Stephen Amell

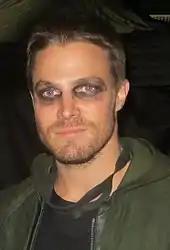
Amell on the set of "Arrow" in September 2014

In January 2012, Amell was cast as Oliver Queen in The CW series "Arrow", based on the DC Comics superhero of the same name. This series and role led to Amell appearing as the character on other superhero series on the network as part of the growing Arrowverse, including "The Flash", "Legends of Tomorrow", "Supergirl", and "Batwoman", as well as the CW Seed webseries "Vixen".